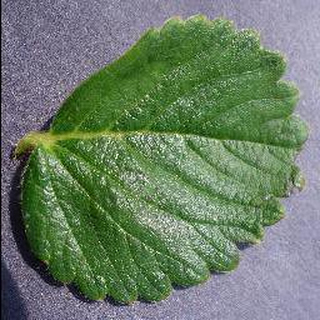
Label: healthy_strawberry